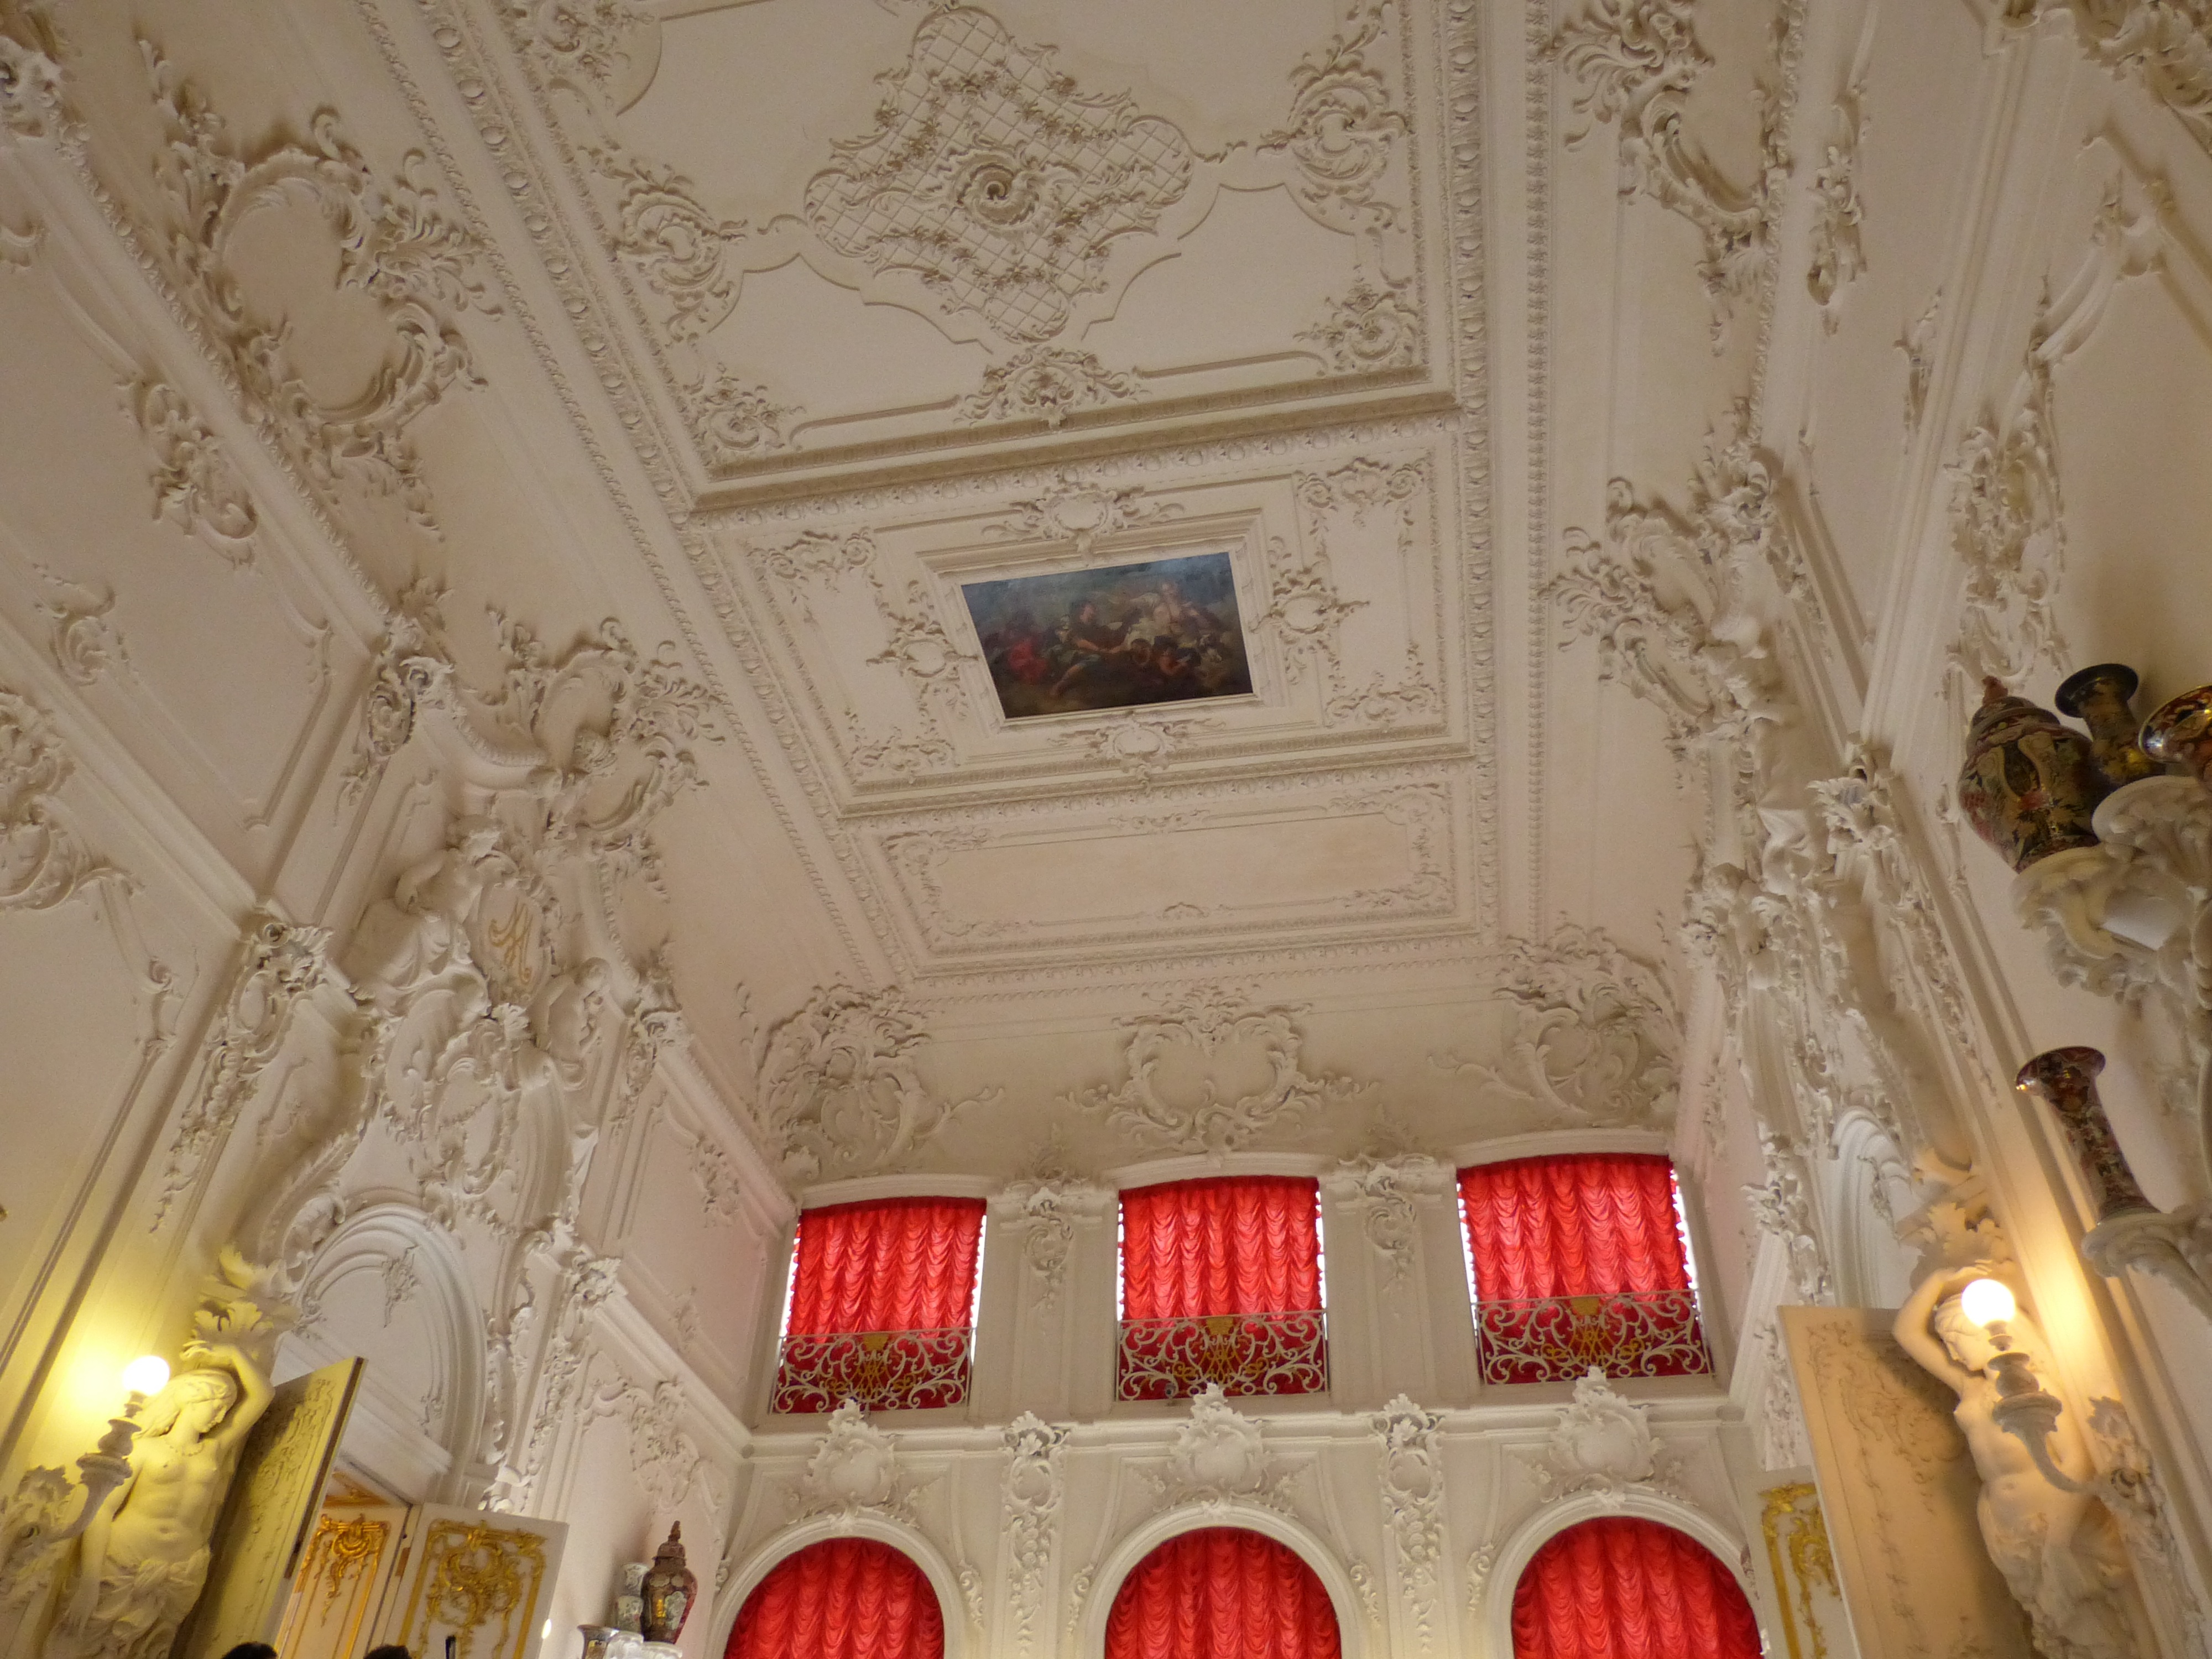
architecture, floor, building, palace, wall, staircase, ceiling, hall, castle, room, tourism, interior design, marble, russia, historically, plaster, flooring, st petersburg, catherine's palace, river cruise, sankt petersburg